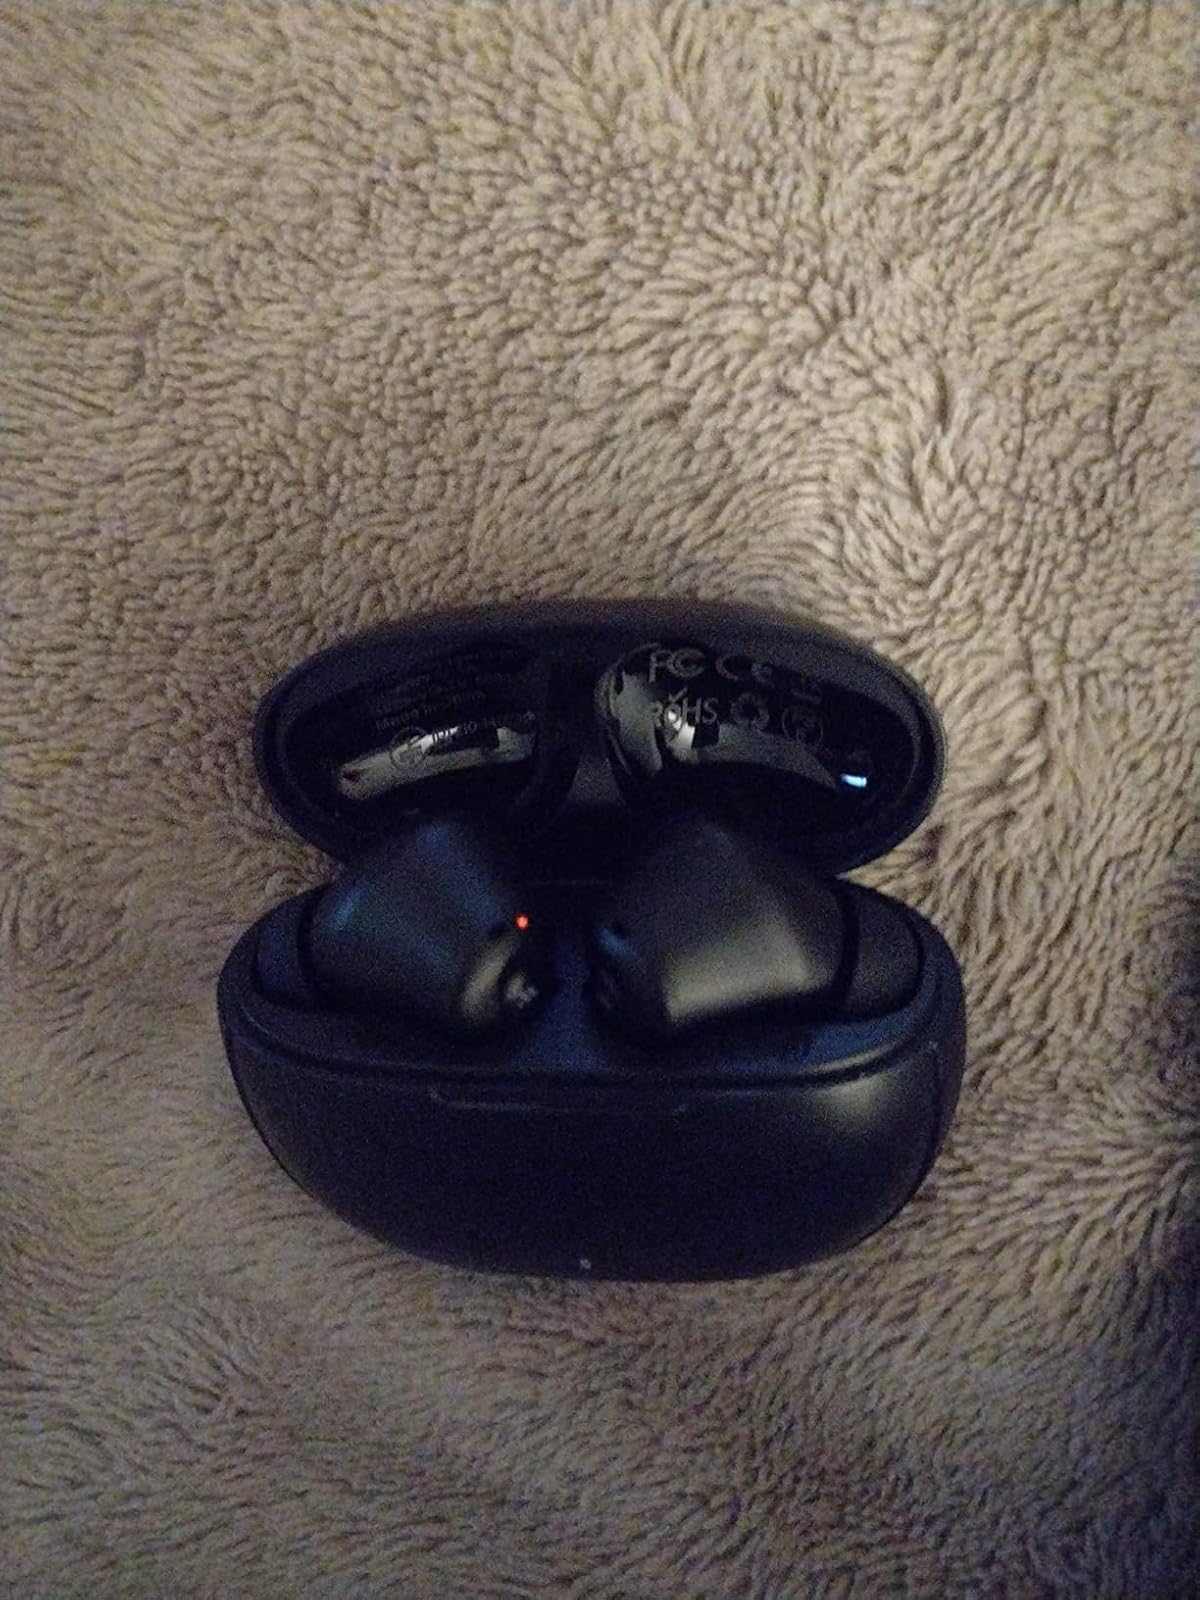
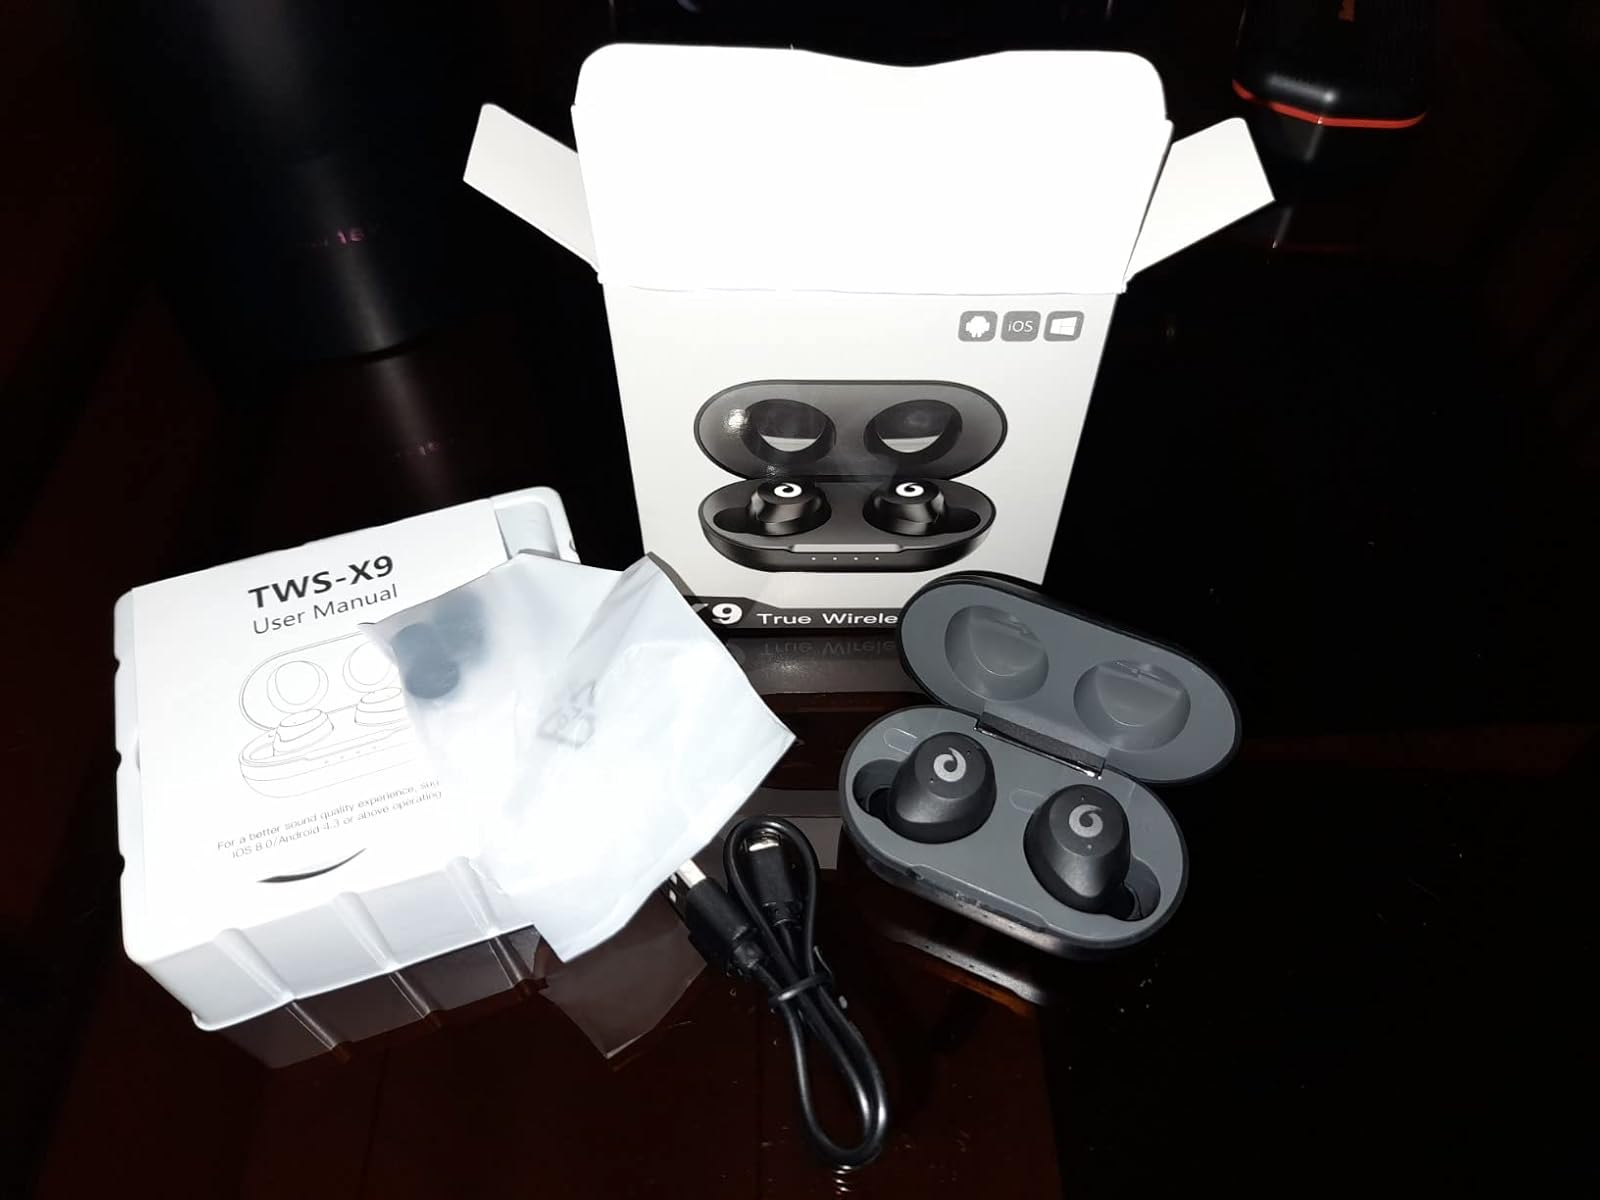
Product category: earbuds
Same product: no